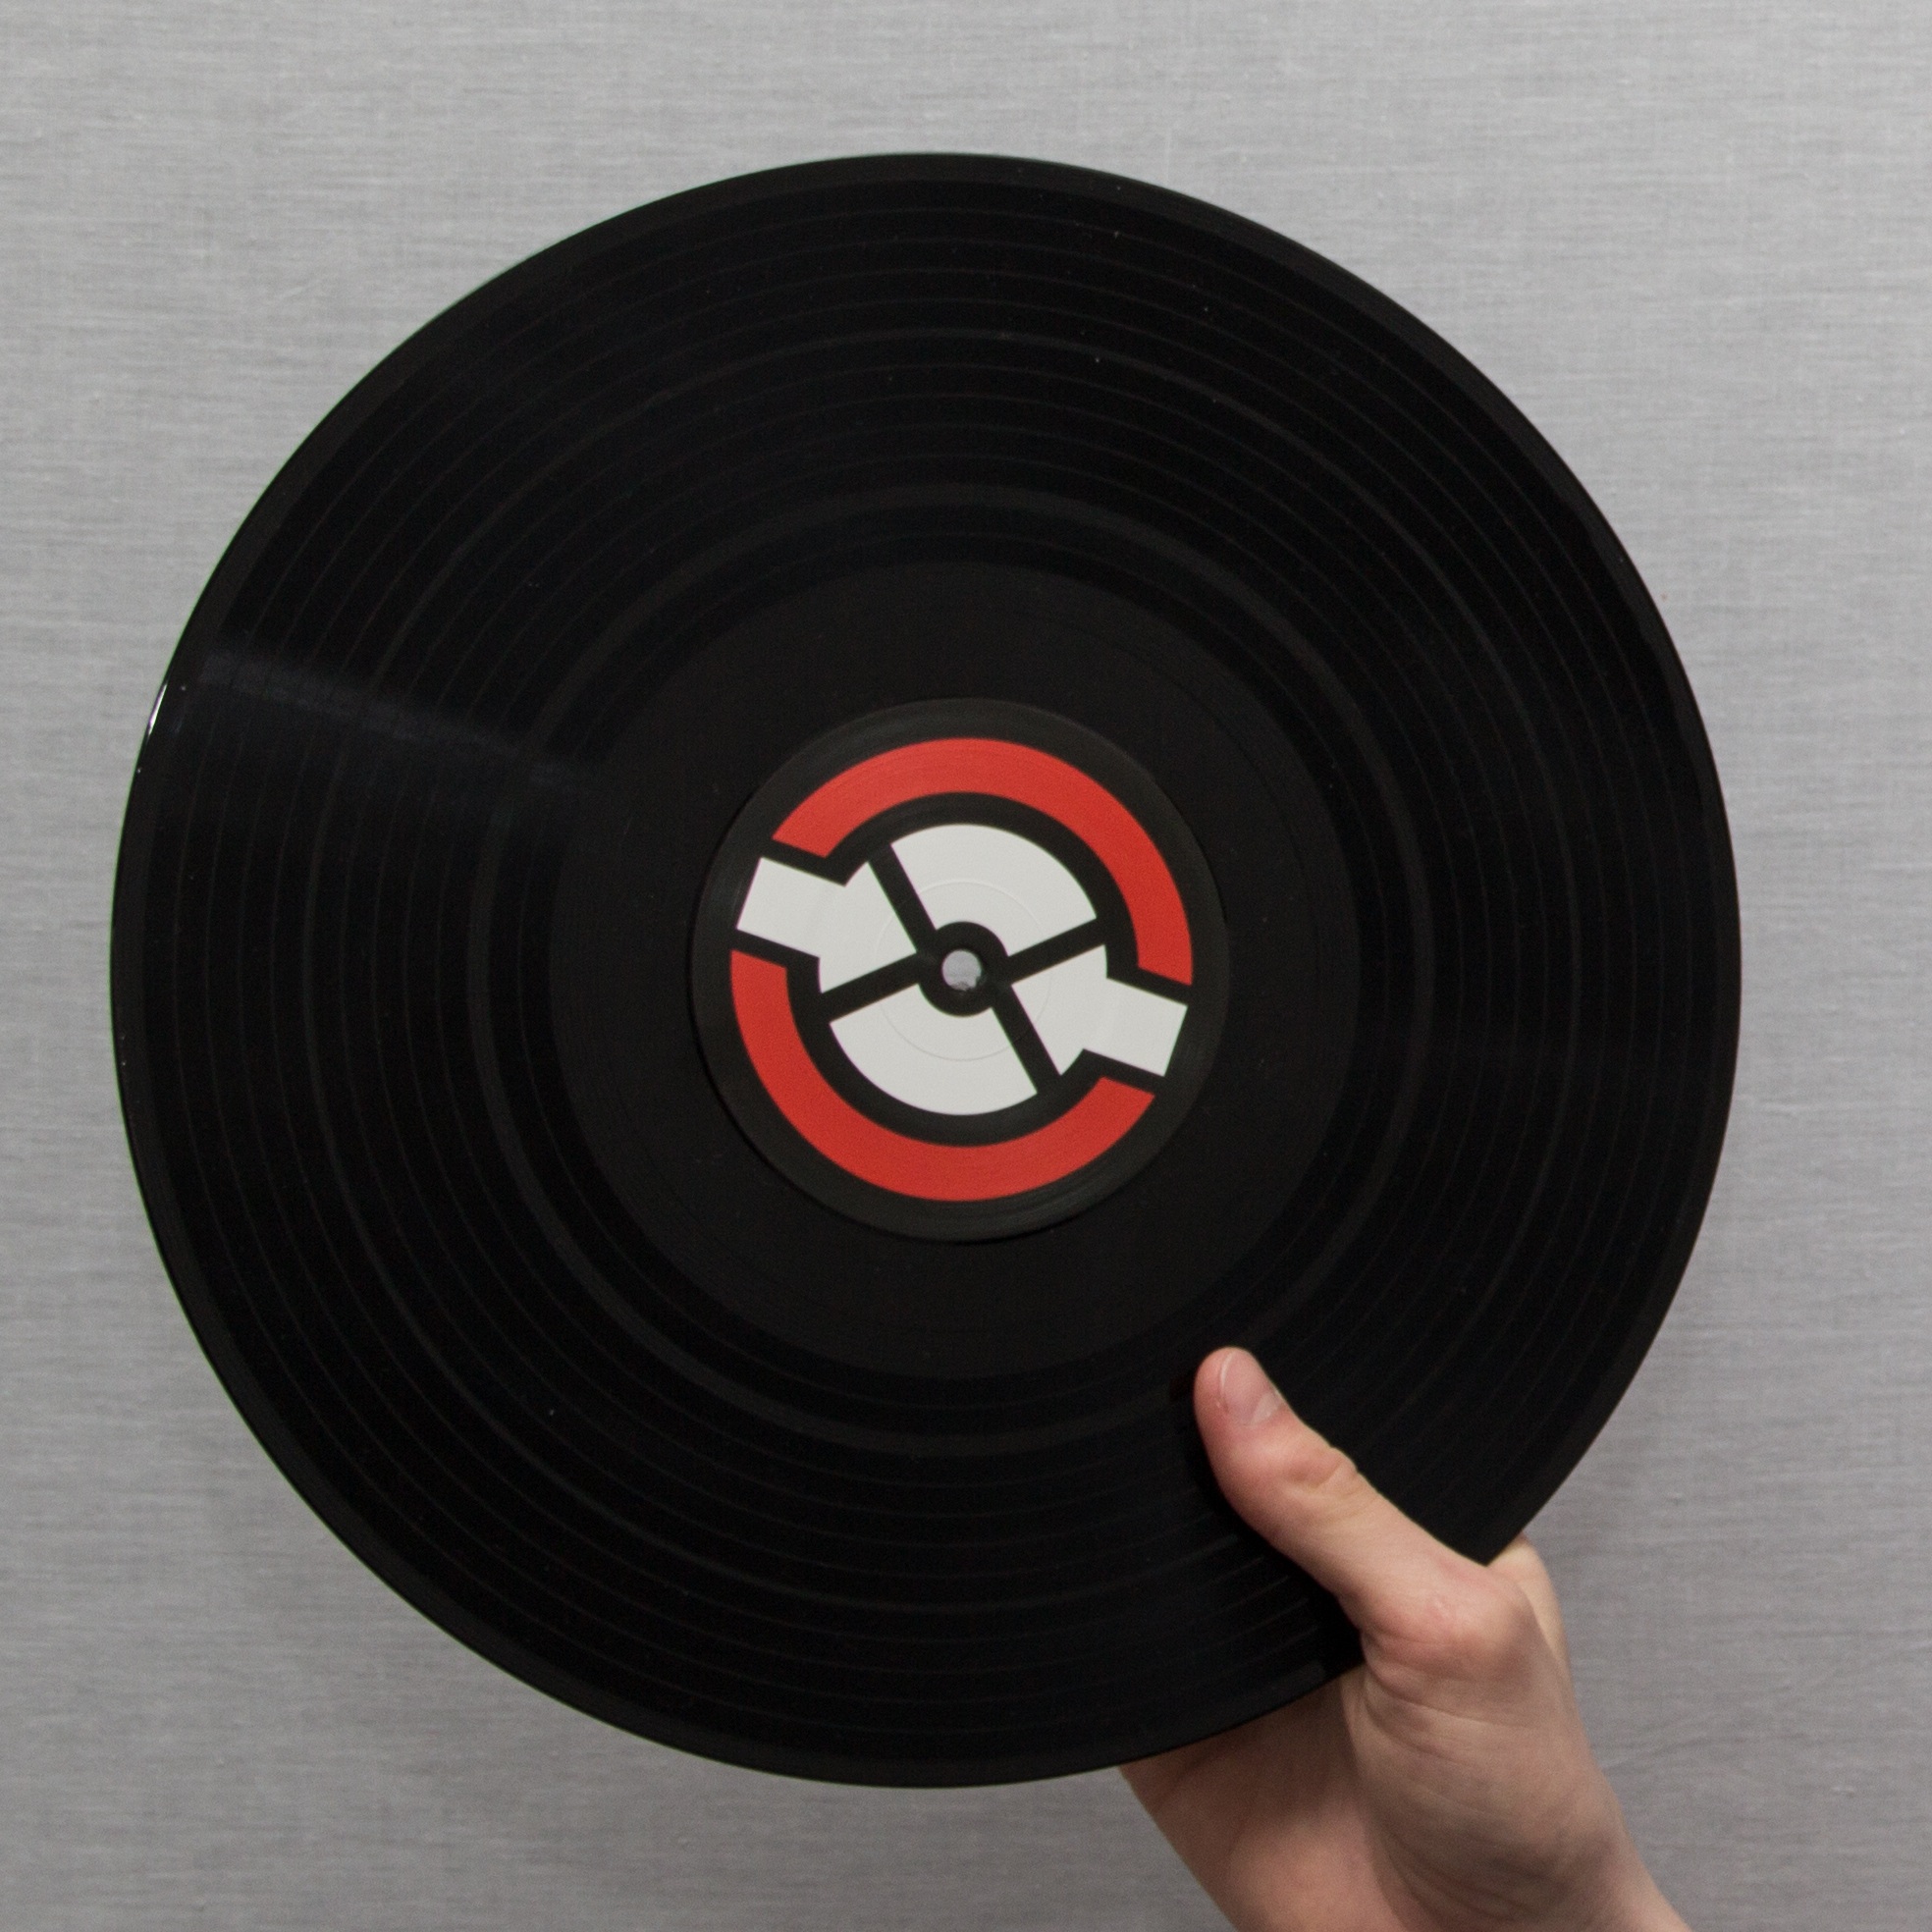
music, wheel, toy, circle, dj, ball, lp, barbell, gramophone record, exercise equipment